Lake Champlain

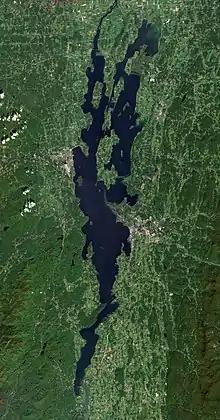
Sentinel-2 satellite photo

The Champlain Valley is the northernmost unit of a landform system known as the Great Appalachian Valley, which stretches between Quebec, Canada, to the north, and Alabama, U.S., to the south. The Champlain Valley is a physiographic section of the larger Saint Lawrence Valley, which in turn is part of the larger Appalachian physiographic division.